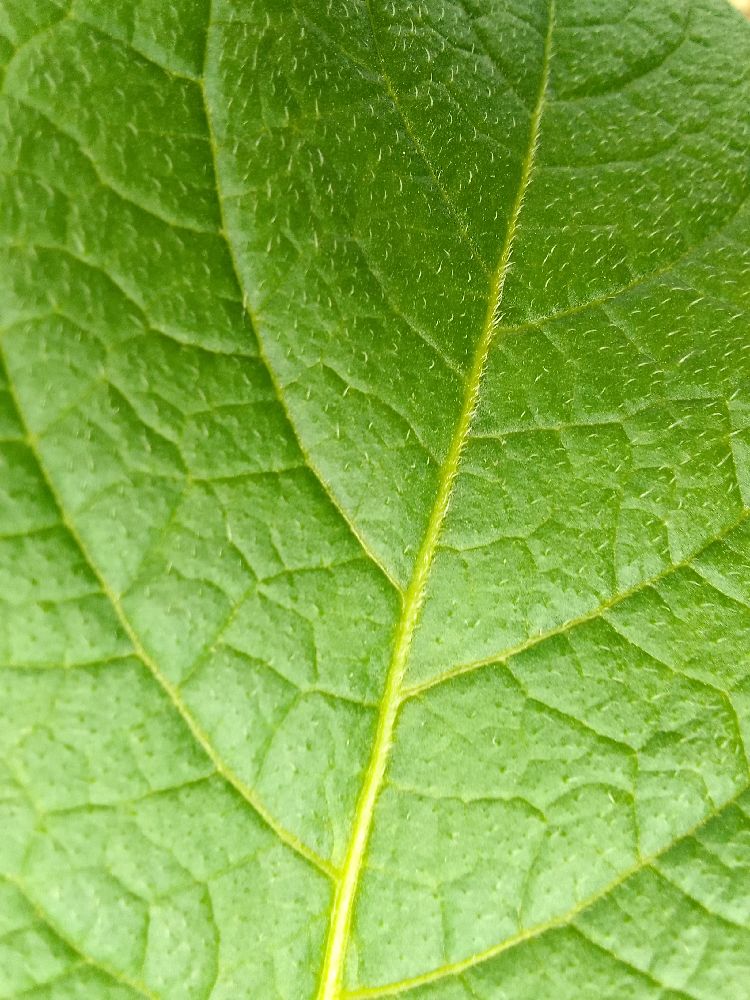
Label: Healthy